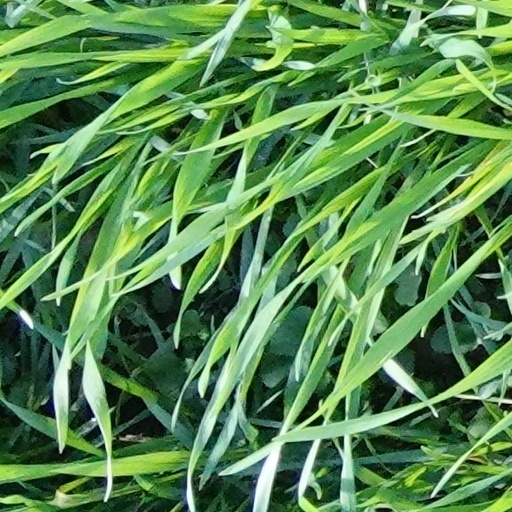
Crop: wheat